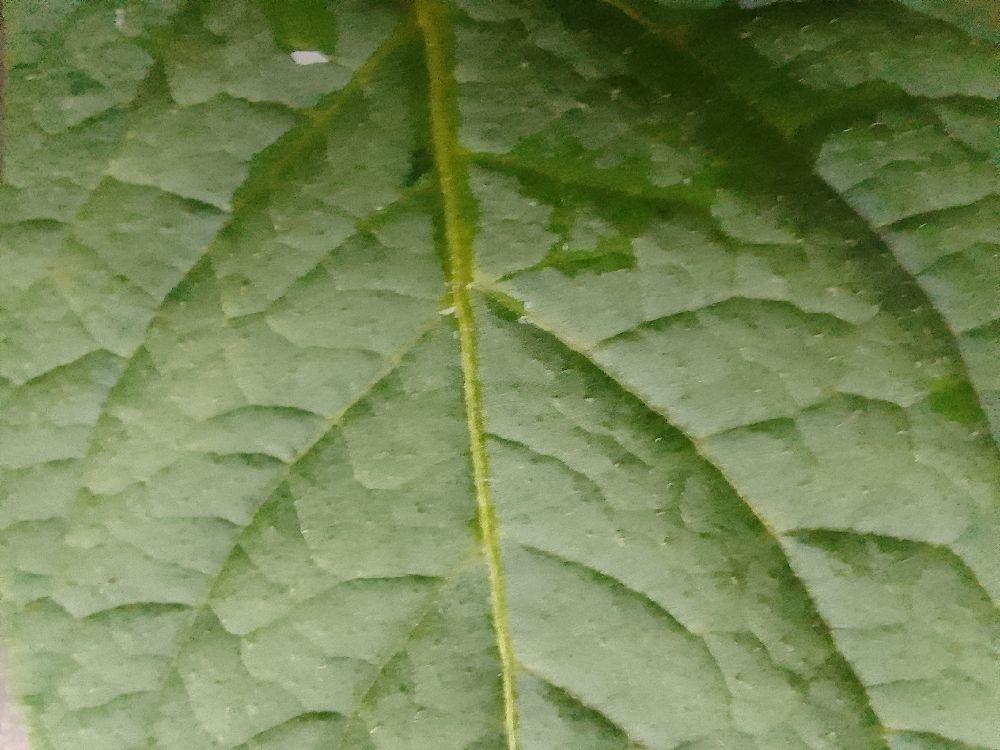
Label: Healthy